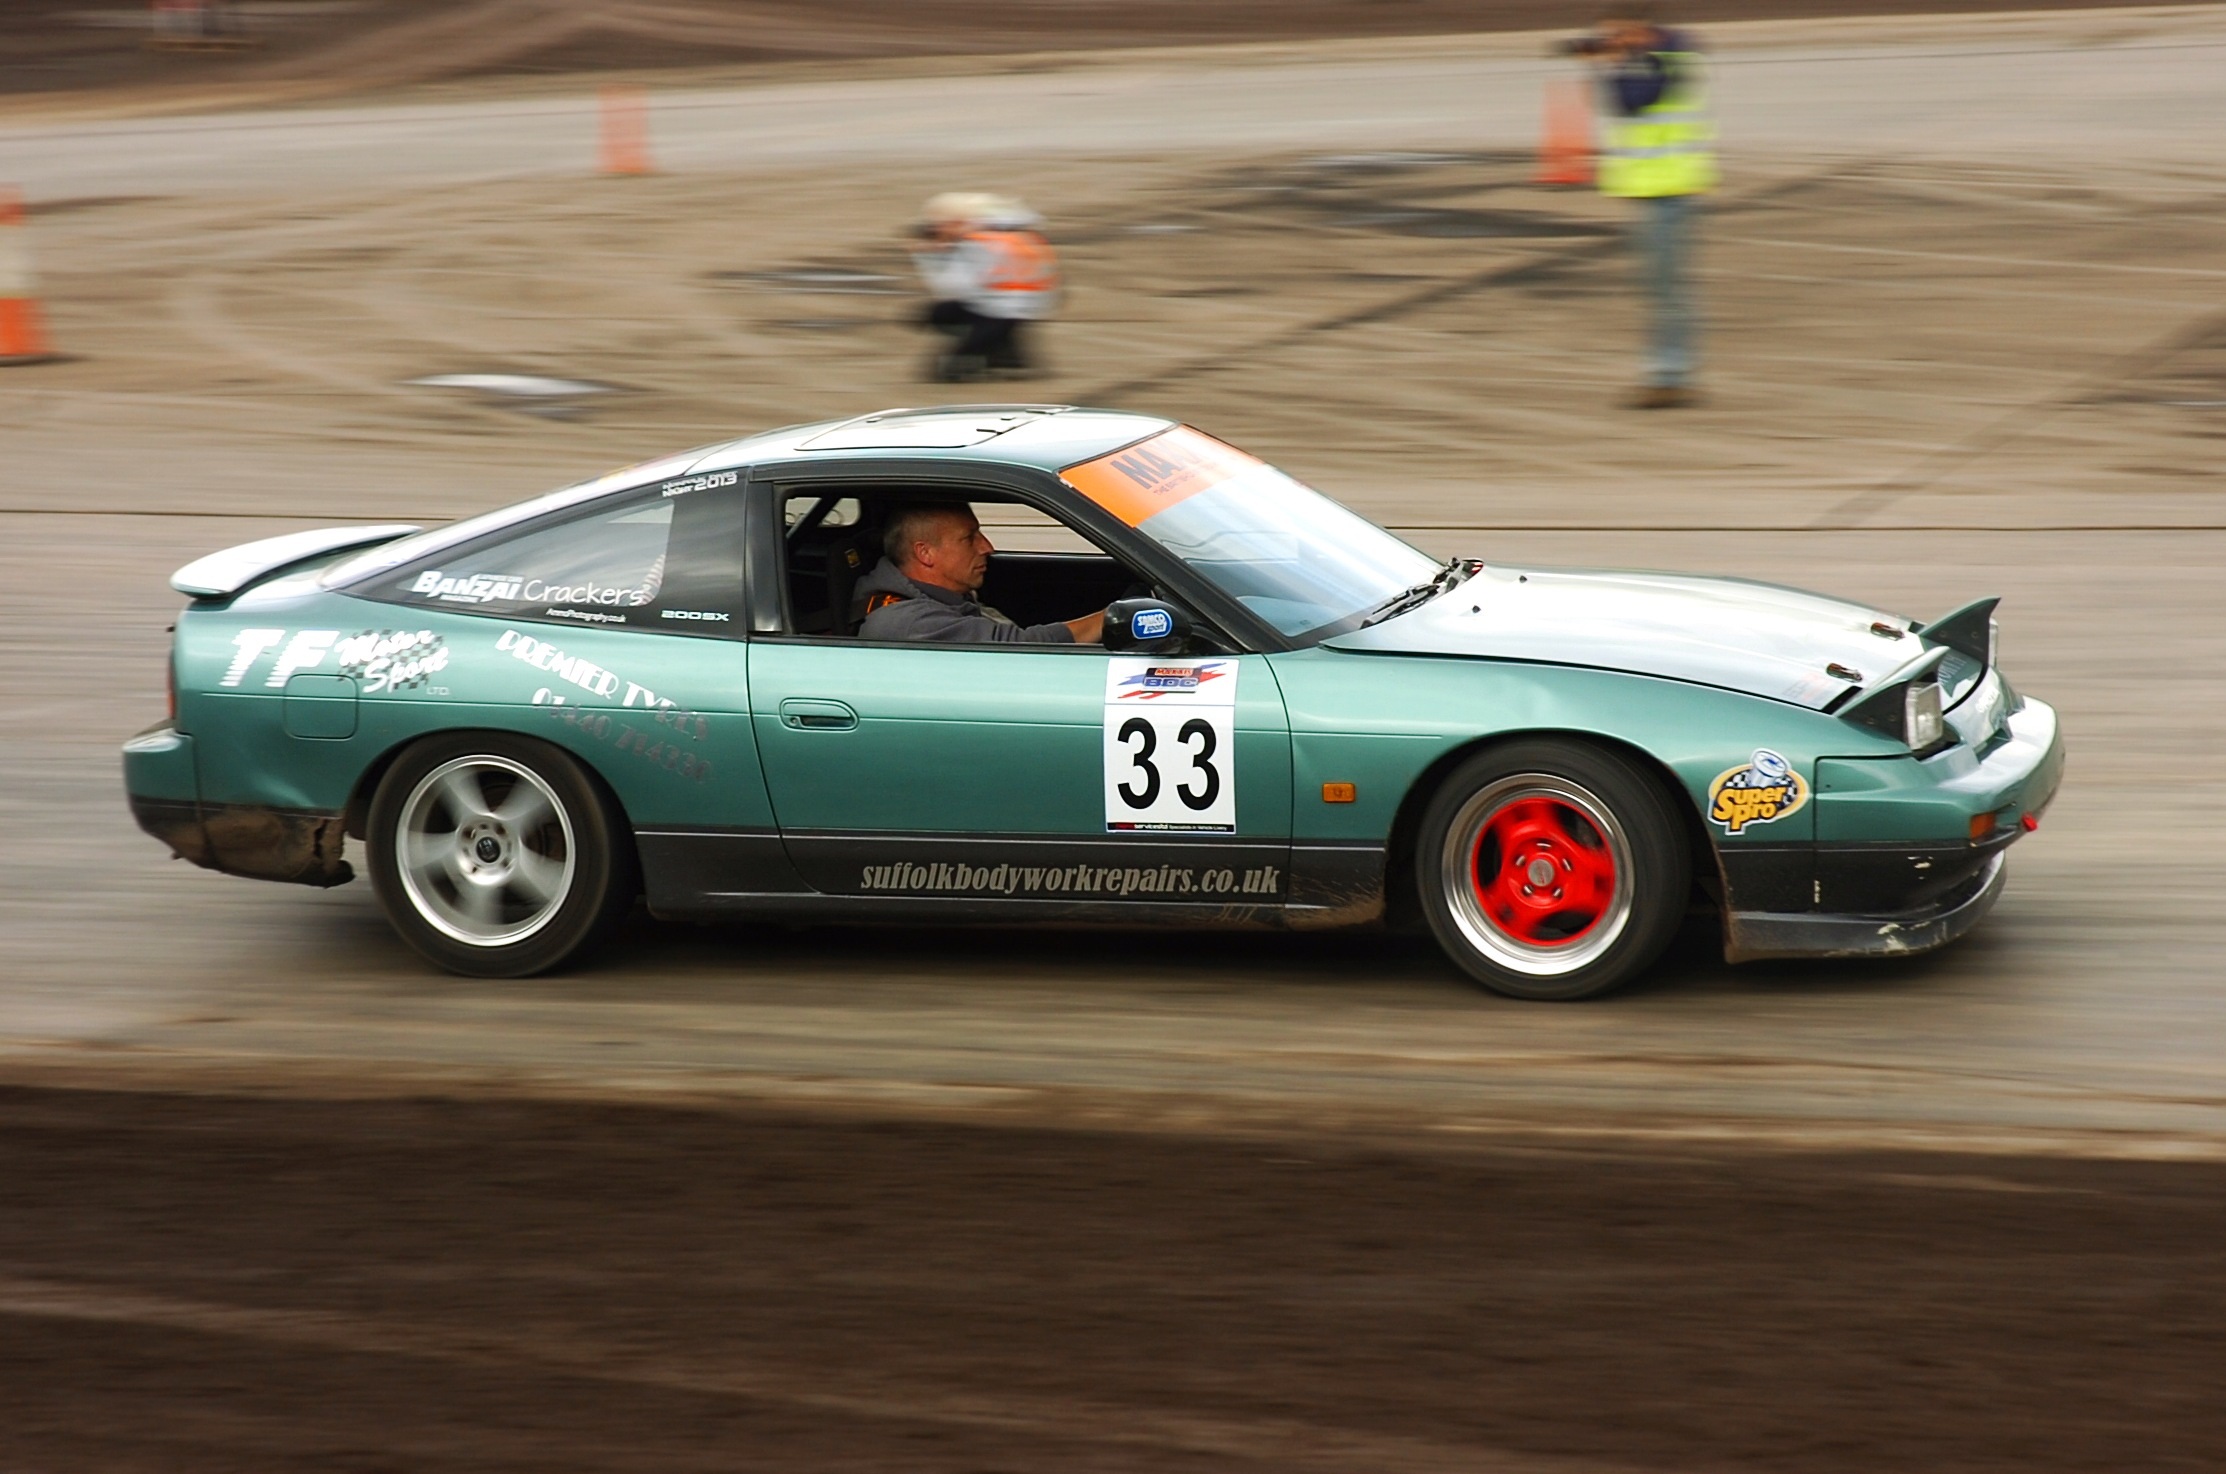
car, motion, vehicle, show, action, speed, sports car, race, competition, supercar, sports, racing, race track, motorsport, drifting, nissan, drift, land vehicle, tuned, auto racing, automobile make, automotive design, performance car, stock car racing, dirt track racing, nissan 240sx